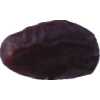
Label: dates